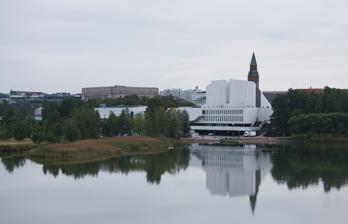
Building: Finlandia Hall
Country: Finland
Year built: 1971
Concert venue in Helsinki Finlandia Hall Finnish : Finlandia-talo Swedish : Finlandiahuset Finlandia Hall in September 2008 Location within Finland General information Location Finlandia Park Coordinates 60°10′33″N 24°55′59″E / 60.17583°N 24.93306°E / 60.17583; 24.93306 Construction started December 1967 Completed 2 December 1971 Technical details Floor area 20,524 m 2 (220,920 sq ft) Design and construction Architect(s) Alvar Aalto Main contractor Construction Office Arvonen Oy (withdrew from the project) Arvo Westerlund Oy (completed the project) The Finlandia Hall is a congress and event venue in the centre of Helsinki on the Töölönlahti Bay, owned by the City of Helsinki. The building, which was designed by architect Alvar Aalto , was completed in 1971. Every detail in the building is designed by Aalto. The designs were completed in 1962, with building taking place between 1967 and 1971. The Congress Wing was designed in 1970 and built in 1973–1975. In 2011, the building was expanded with new exhibition and meeting facilities. Finlandia Hall is known as the venue for the OSCE Summit (Conference on Security and Co-operation in Europe) held in August 1975, attended by 35 world leaders, including the leader of the Soviet Union, Leonid Brezhnev , and the President of the United States, Gerald Ford . The inauguration of the Finlandia Hall was celebrated on 2 December 1971. The inauguration concert included the first performance of Einojuhani Rautavaara 's Meren tytär ('Daughter of the Sea') and Aulis Sallinen 's Symphony (opus 24), as well as Sibelius's violin concerto with Isaac Stern as the violin soloist of the Helsinki Philharmonic Orchestra . Architecture The Finlandia Hall and its Congress wing was the only part of a plan for a grand new monumental centre for Helsinki around the Töölö Bay area, designed by Alvar Aalto from 1959 to 1976, to actually be built. The main feature of the Finlandia Hall building is a tower-like section with a sloping roof. Alvar Aalto's idea behind the design was that a high empty space would provide better acoustics. A lattice ceiling hides the space to the audience but it allows the creation of the same deep post-echo as tall church towers. Aalto used Italian Carrara marble in both indoor and outdoor surfaces as a contrast to black granite. For Aalto, the marble was a tie to the Mediterranean culture , which he wanted to bring to Finland. Finlandia Hall features an optical illusion : the National Museum building on the other side of the street seems to rise from the edge of the Finlandia Hall tower. The effect is created by a black trapezium on the white marble surface of the Finlandia Hall tower. The trapezium has been measured to fit the rising tower of the National Museum when the Finlandia Hall is viewed from the eastern shore of the Töölönlahti Bay. Aalto liked to create optical illusions. Another example of this can be found on the pedestrian path behind the library building of the Helsinki University of Technology (current Aalto University ) in Espoo . The interior design of the building is a tribute to the principle of the Gesamtkunstwerk , that is, the total work of art. The design of each lamp, piece of furniture, panel, flooring material and decorative board is a reflection of Aalto's maturity resulting from his long career as an architect as well as designer of lamps, furniture and fixtures such as door handles. All the materials speak the language of nature, without technically artificial tones. This is because Aalto's basic view was that architecture should create a frame for human beings. In the Finlandia Hall, the focus is not on extraordinary forms or ostentatious interior, but rather on the audience and on the performers. According to Aalto, the audience at the Finlandia Hall need not dress up like people used to in the opera house foyers and gilded concert halls of the old days. What people wear should be as genuine and natural as the environment in the building. Main building The main building houses the Main Auditorium, Helsinki Hall, Terrace Hall, Elissa Hall, Aurora Hall, Veranda, and Finlandia Restaurant, as well as Cafe Veranda and Galleria Veranda. Finlandia Hall underwent an extensive three-year renovation, and reopened to the public on 4 January 2025. The renovation that cost 136 million euros was carried out while respecting architect Alvar Aalto's legacy. Main Auditorium The interior of the Finlandia Hall displays many themes that are typical of Aalto. The Main Auditorium was originally designed as a concert hall, and it is a simplified version of the concert hall in the Aalto Theatre , i.e. the Essen Opera House in Germany. The Main Auditorium has been a popular venue for meetings, congresses, festivities, concerts and events from the very beginning. The Auditorium seats 1700 people, 1200 in the stalls and 500 in the balcony. The floor is oak parquet and the blue sections of the wall are Finnish birch. The stage is 14 metres wide. It consists of several modular platforms. In the middle, there is an elevator to the storage rooms located on two floors underneath the stage. The curtain is designed by Dora Jung, a Finnish textile designer. The Main Auditorium has served as a venue for several international summit meetings, for instance for the meeting of the Second Stage of Organization for Security and Co-operation in Europe in 1975, which was attended by General Secretary Brezhnev from the Soviet Union and President Ford from the United States. In the meeting, every second seat row was removed to accommodate desks for the participants. Several other heads of states have also given speeches in the Main Auditorium, e.g. President Ronald Reagan , General Secretary Mikhail Gorbachev , President George H. W. Bush , Pope John Paul II , and the 14th Dalai Lama . There has been a lot of discussion about the acoustics of the Main Auditorium. In the beginning, there were problems, mainly because Aalto wanted the space to be like a medieval church in which the acoustics are known to be good. The tower section shown here was fully open. In the reparations that took place later, the ceiling was lowered to its present height, and the height of the stage was increased by half a metre. The doors of the Main Auditorium are covered with material made of horsehair. The organ in the Auditorium, made by the Kangasala Organ Factory, was the first concert hall organ in Finland. The front section of the organ was also designed by Alvar Aalto. Piazza Piazza is a large foyer that has much natural light. The name goes back to Italy, the country that Aalto admired greatly, its market places and squares where people gathered to see each other. The colours are subdued and quiet. The floor or the foyer is covered with high-quality English wool carpeting. Helsinki hall The Helsinki Hall with its 340 seats and pleasant foyer is an excellent venue for various events. The Helsinki Hall has features that resemble the church hall that Aalto designed for Detmerode , Wolfsburg , Germany. Especially the roof is copied from it. The “panels” in the ceiling are American Oregon pine . A closer look at the walls of the Helsinki Hall shows that there is only one sharp angle in the Hall. Finlandia Restaurant The Finlandia Restaurant consists of three dining rooms separated by movable walls. As a single space, the restaurant seats 380 people and accommodates a cocktail party for 650 people. Combining the restaurant and the adjoining foyer allows the arrangement of catering for almost 1300 people and cocktail parties for up to 2500 people. Congress Wing The Congress Wing was completed in 1975. The special feature of the Congress Wing is the “waves” of the facade that give the building unique beauty and vivacity. The outer walls of the Wing are not direct. They curve, following the form of the terrain. On the one hand, Aalto wanted to save most of the trees on the site, but on the other hand, he wanted to avoid the monotony of direct walls. The Congress Wing contains convertible halls A, B and C, as well as several (total 13) smaller meeting rooms. Veranda The Veranda extension of the Finlandia Hall, which was completed in 2011, is a conversion of the covered parking lot and ramp on the Karamzininranta side of the main building. The main idea of the design was a feeling of a covered outdoor space, simple. light and neutral. For example, the original nature and material of the ceiling, wall and floor surfaces were not changed if possible. The construction work was implemented in cooperation with the Finnish National Board of Antiquities . The number of new fixed elements was minimised to allow the use of the space for a large number of different functions, exhibitions, banquets, etc. The hall can be divided into spaces of various sizes by means of movable walls. Veranda's floor area, 2200 m 2 , provides meeting space for 240–310 people. It allows the arrangement of catering for 1000 people and cocktail parties for 1700 people. The main architect for Veranda is Jyrki Iso-Aho and the interior design is by Jaakko Puro Oy. Apart from design, the leading idea in furnishing is lightness, movability and suitability for various purposes. Veranda also houses Cafe Veranda, which is open to the public, and Galleria Veranda. Both Veranda and Cafe Veranda offer a good view to the Töölönlahti Bay. Company The Finlandia Hall is operated by an independent company. On 1 June 2008, the management organisation of the Finlandia Hall was changed into a limited liability company, Finlandia-talo Oy. The whole share capital of the company is owned by the City of Helsinki. The Managing Director of the company is Johanna Tolonen. Managing Directors of the Finlandia Hall 50 Finnish markka banknote with Finlandia Hall in the background Bengt Broms 1971–1982 Carl Öhman 1982–1988 Matti Kivinen 1988–2000 Auni Palo 2000–2011 Johanna Tolonen 2012– References